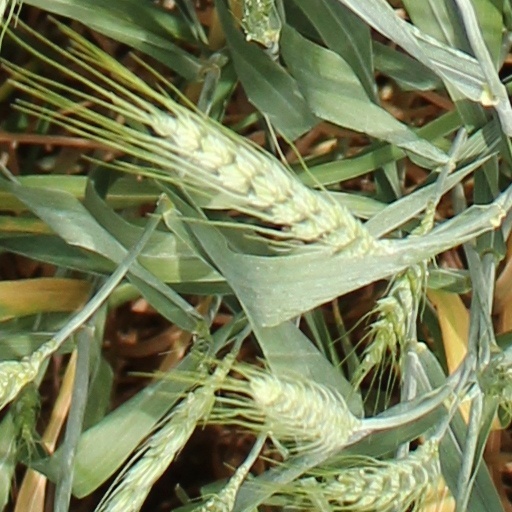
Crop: wheat